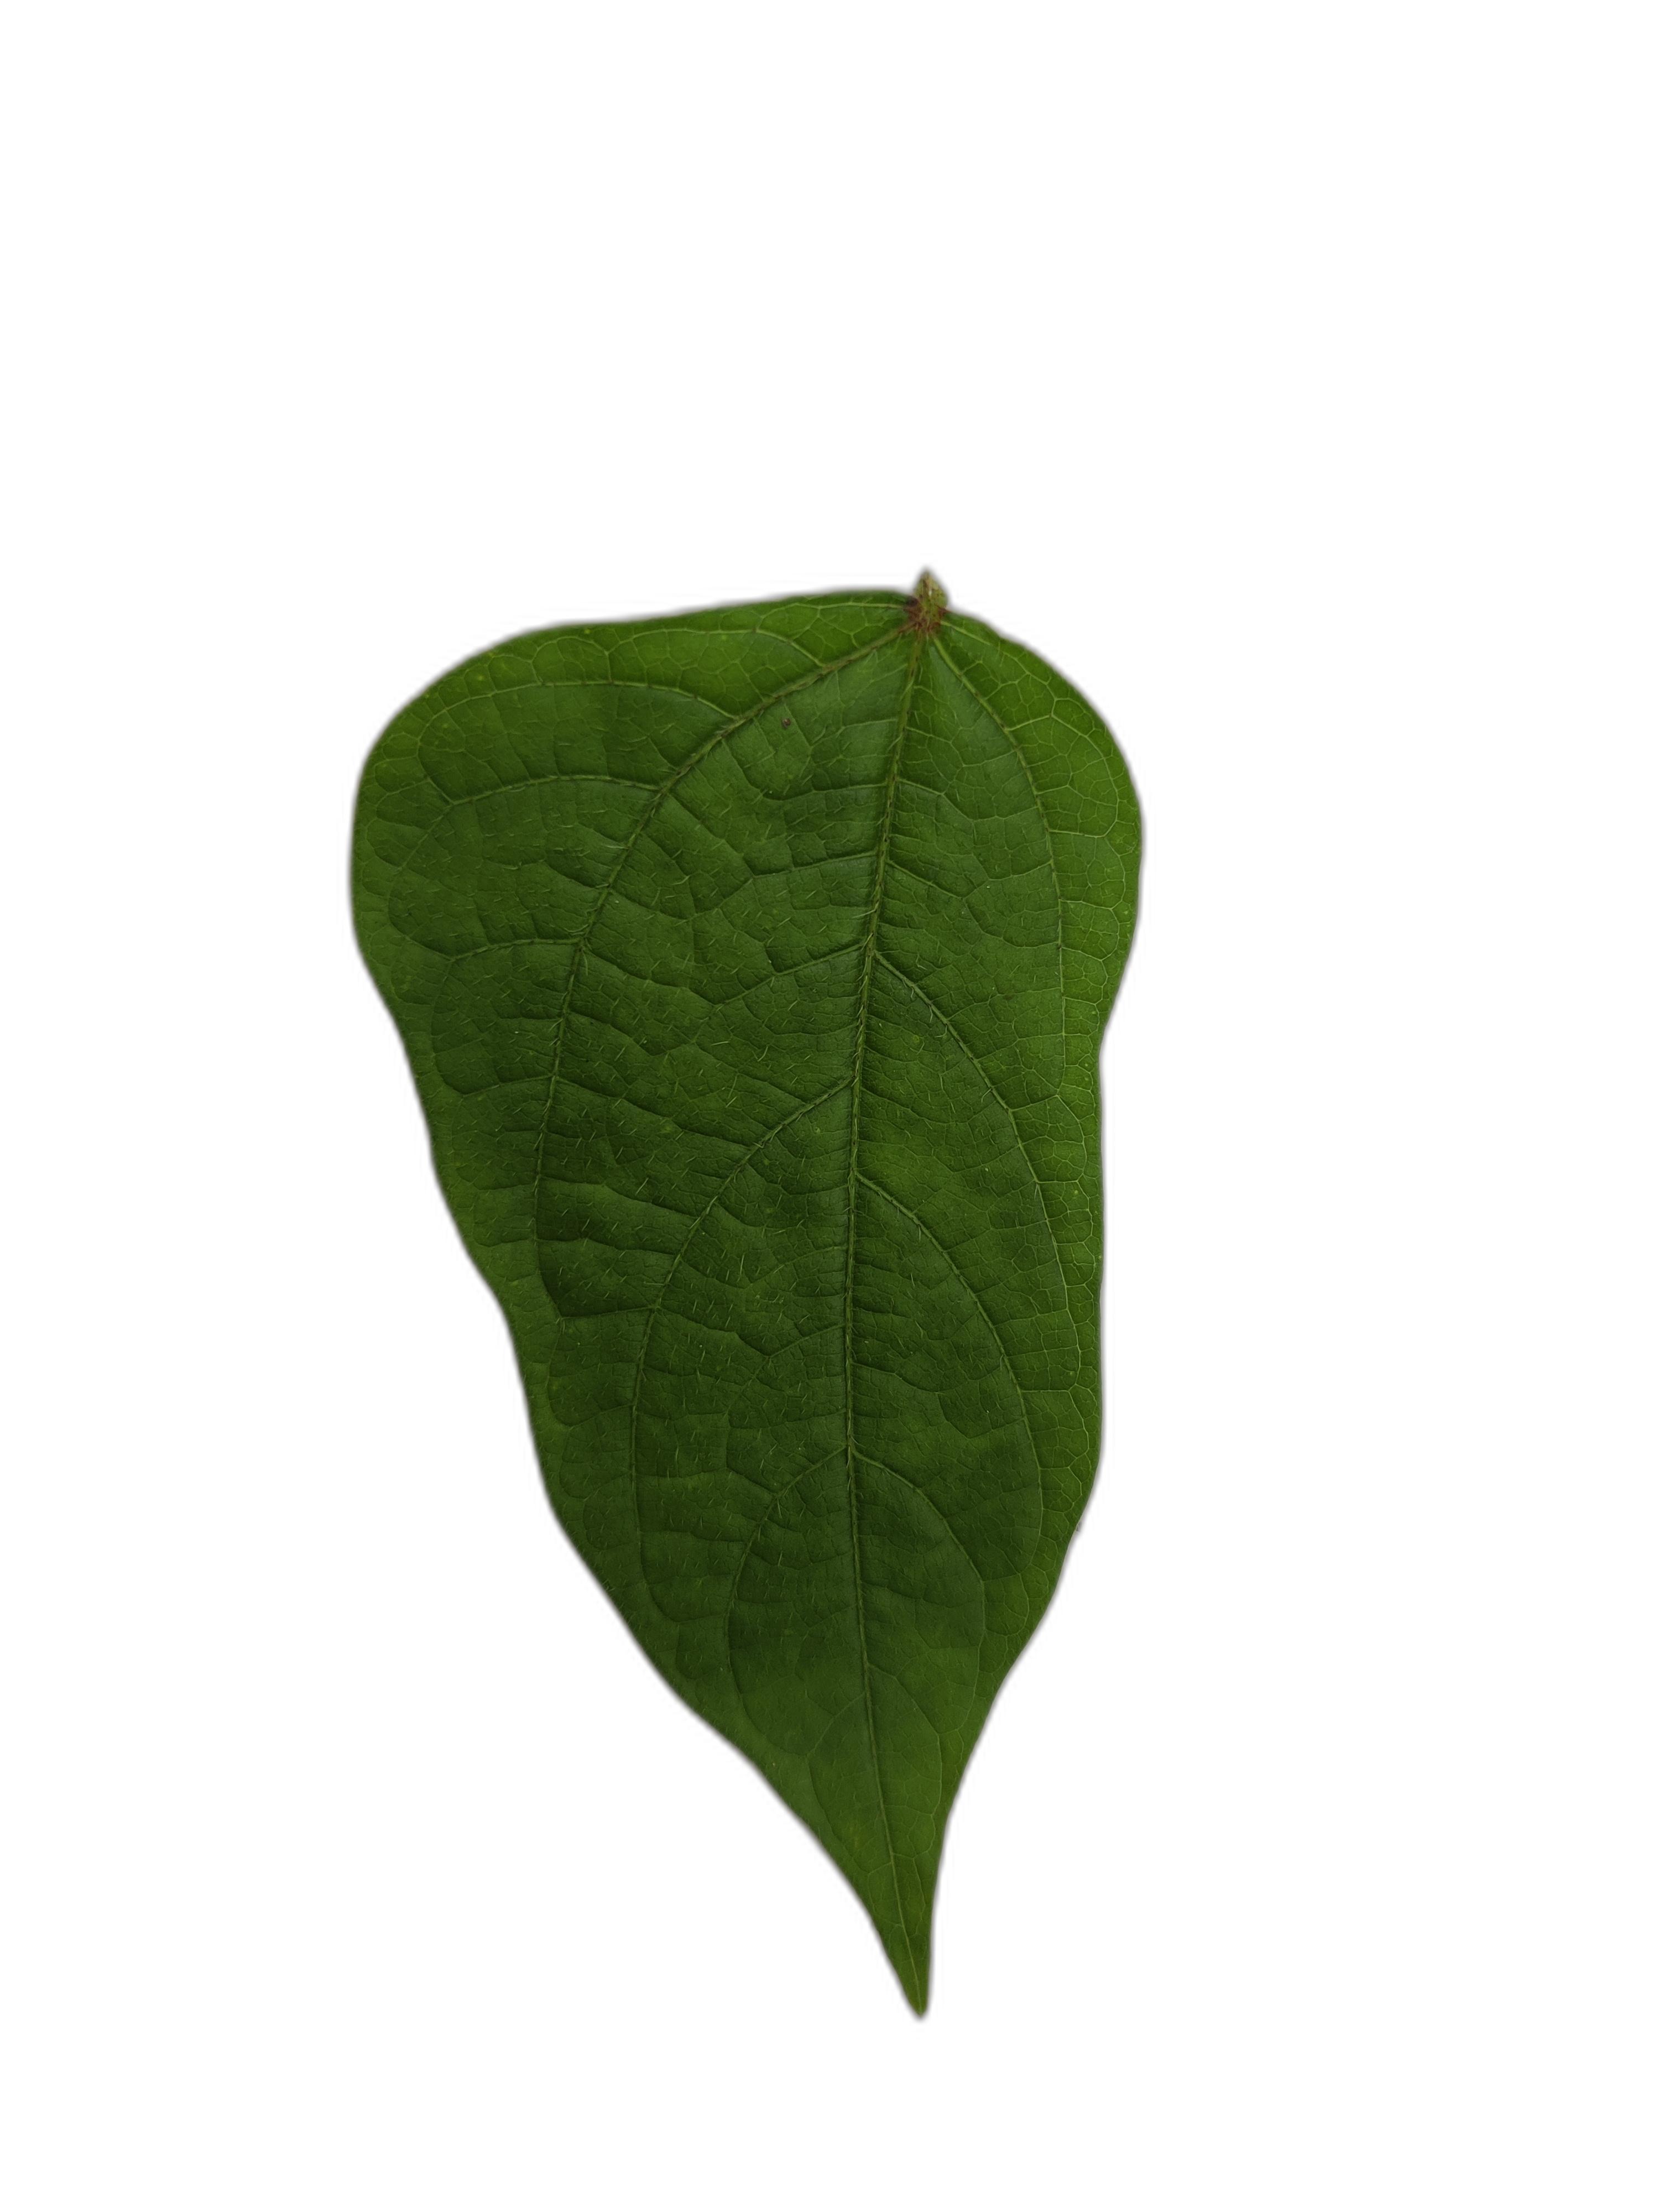
Label: Healthy